La Santé Prison

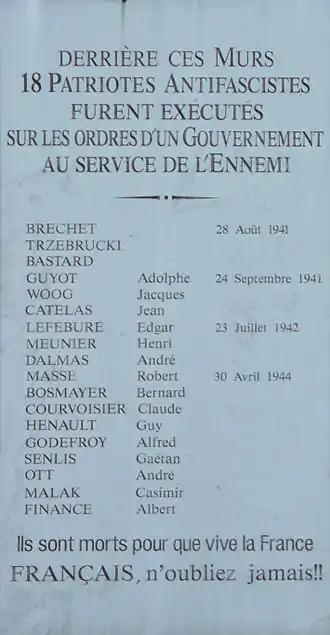
Plaque in memory of the 18 resistance fighters who were executed in the prison

After the Liberation of France, only common criminals were executed in the courtyard of the prison (except for several FLN activists between 1958 and 1960). Those executed included Marcel Petiot in 1946, Marquis Alain de Bernardy de Sigoyer in 1947, Emile Buisson ("Public Enemy No. 1") in 1956, Jacques Fesch in 1957, and Georges Rapin, known as "Mr. Bill", in 1960.